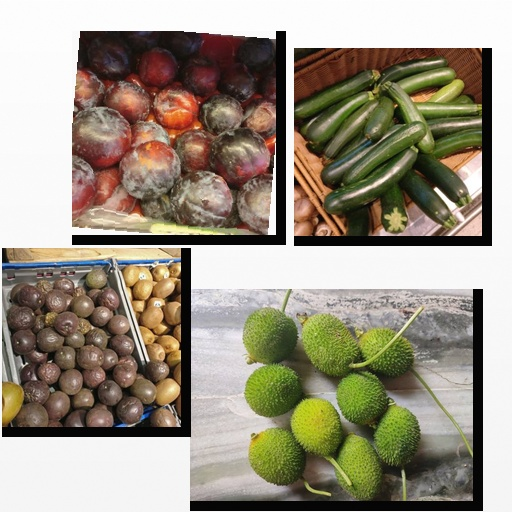
Food items: zucchini, spiny_gourd, plum, passion_fruit